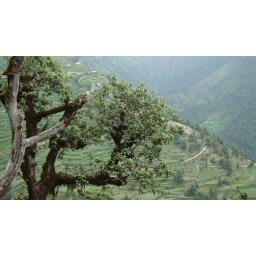
This lone tree along the trail seemed to be keeping an eye over the mountains below.